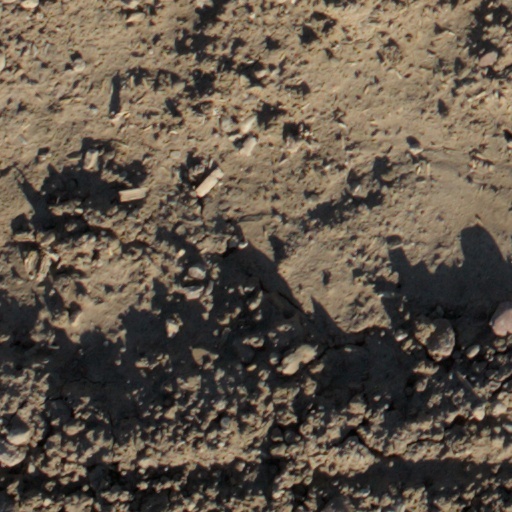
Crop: wheat